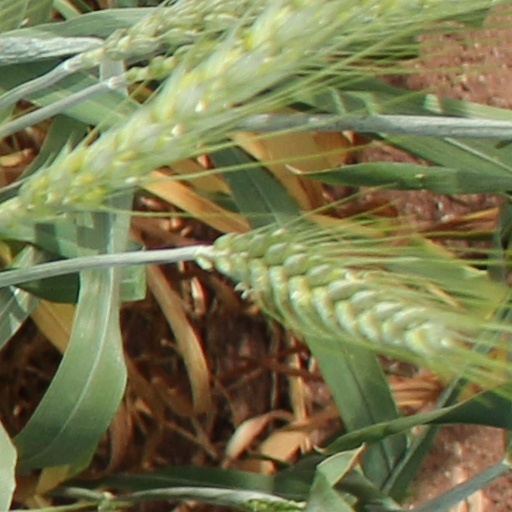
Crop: wheat